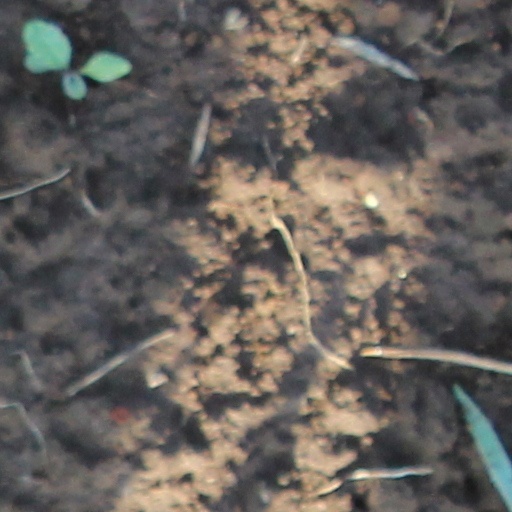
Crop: wheat